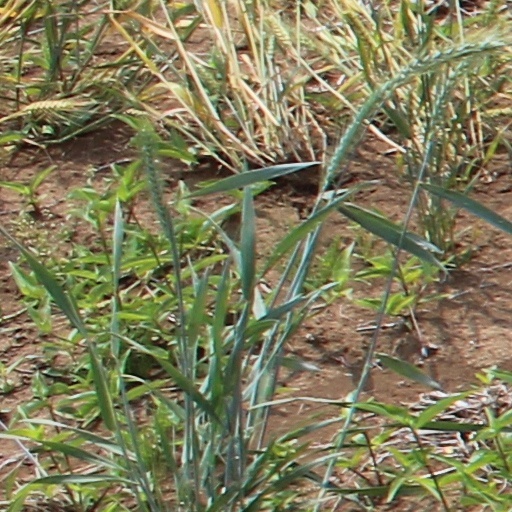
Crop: wheat